Formula One Championship Edition

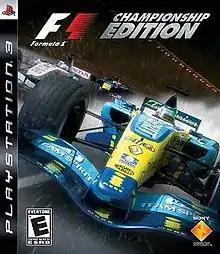
North American cover art

Formula One Championship Edition is a 2006 racing video game developed by Studio Liverpool and published by Sony Computer Entertainment for the PlayStation 3. It is the final installment in the "Formula One" series, as Codemasters would pick up the license for their own "F1" series.